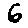
Label: 6